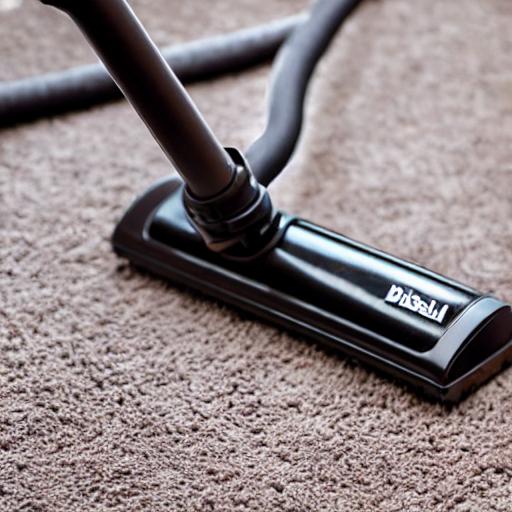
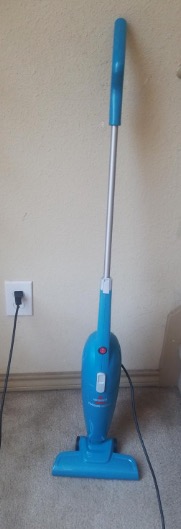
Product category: items_vacuum
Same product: no